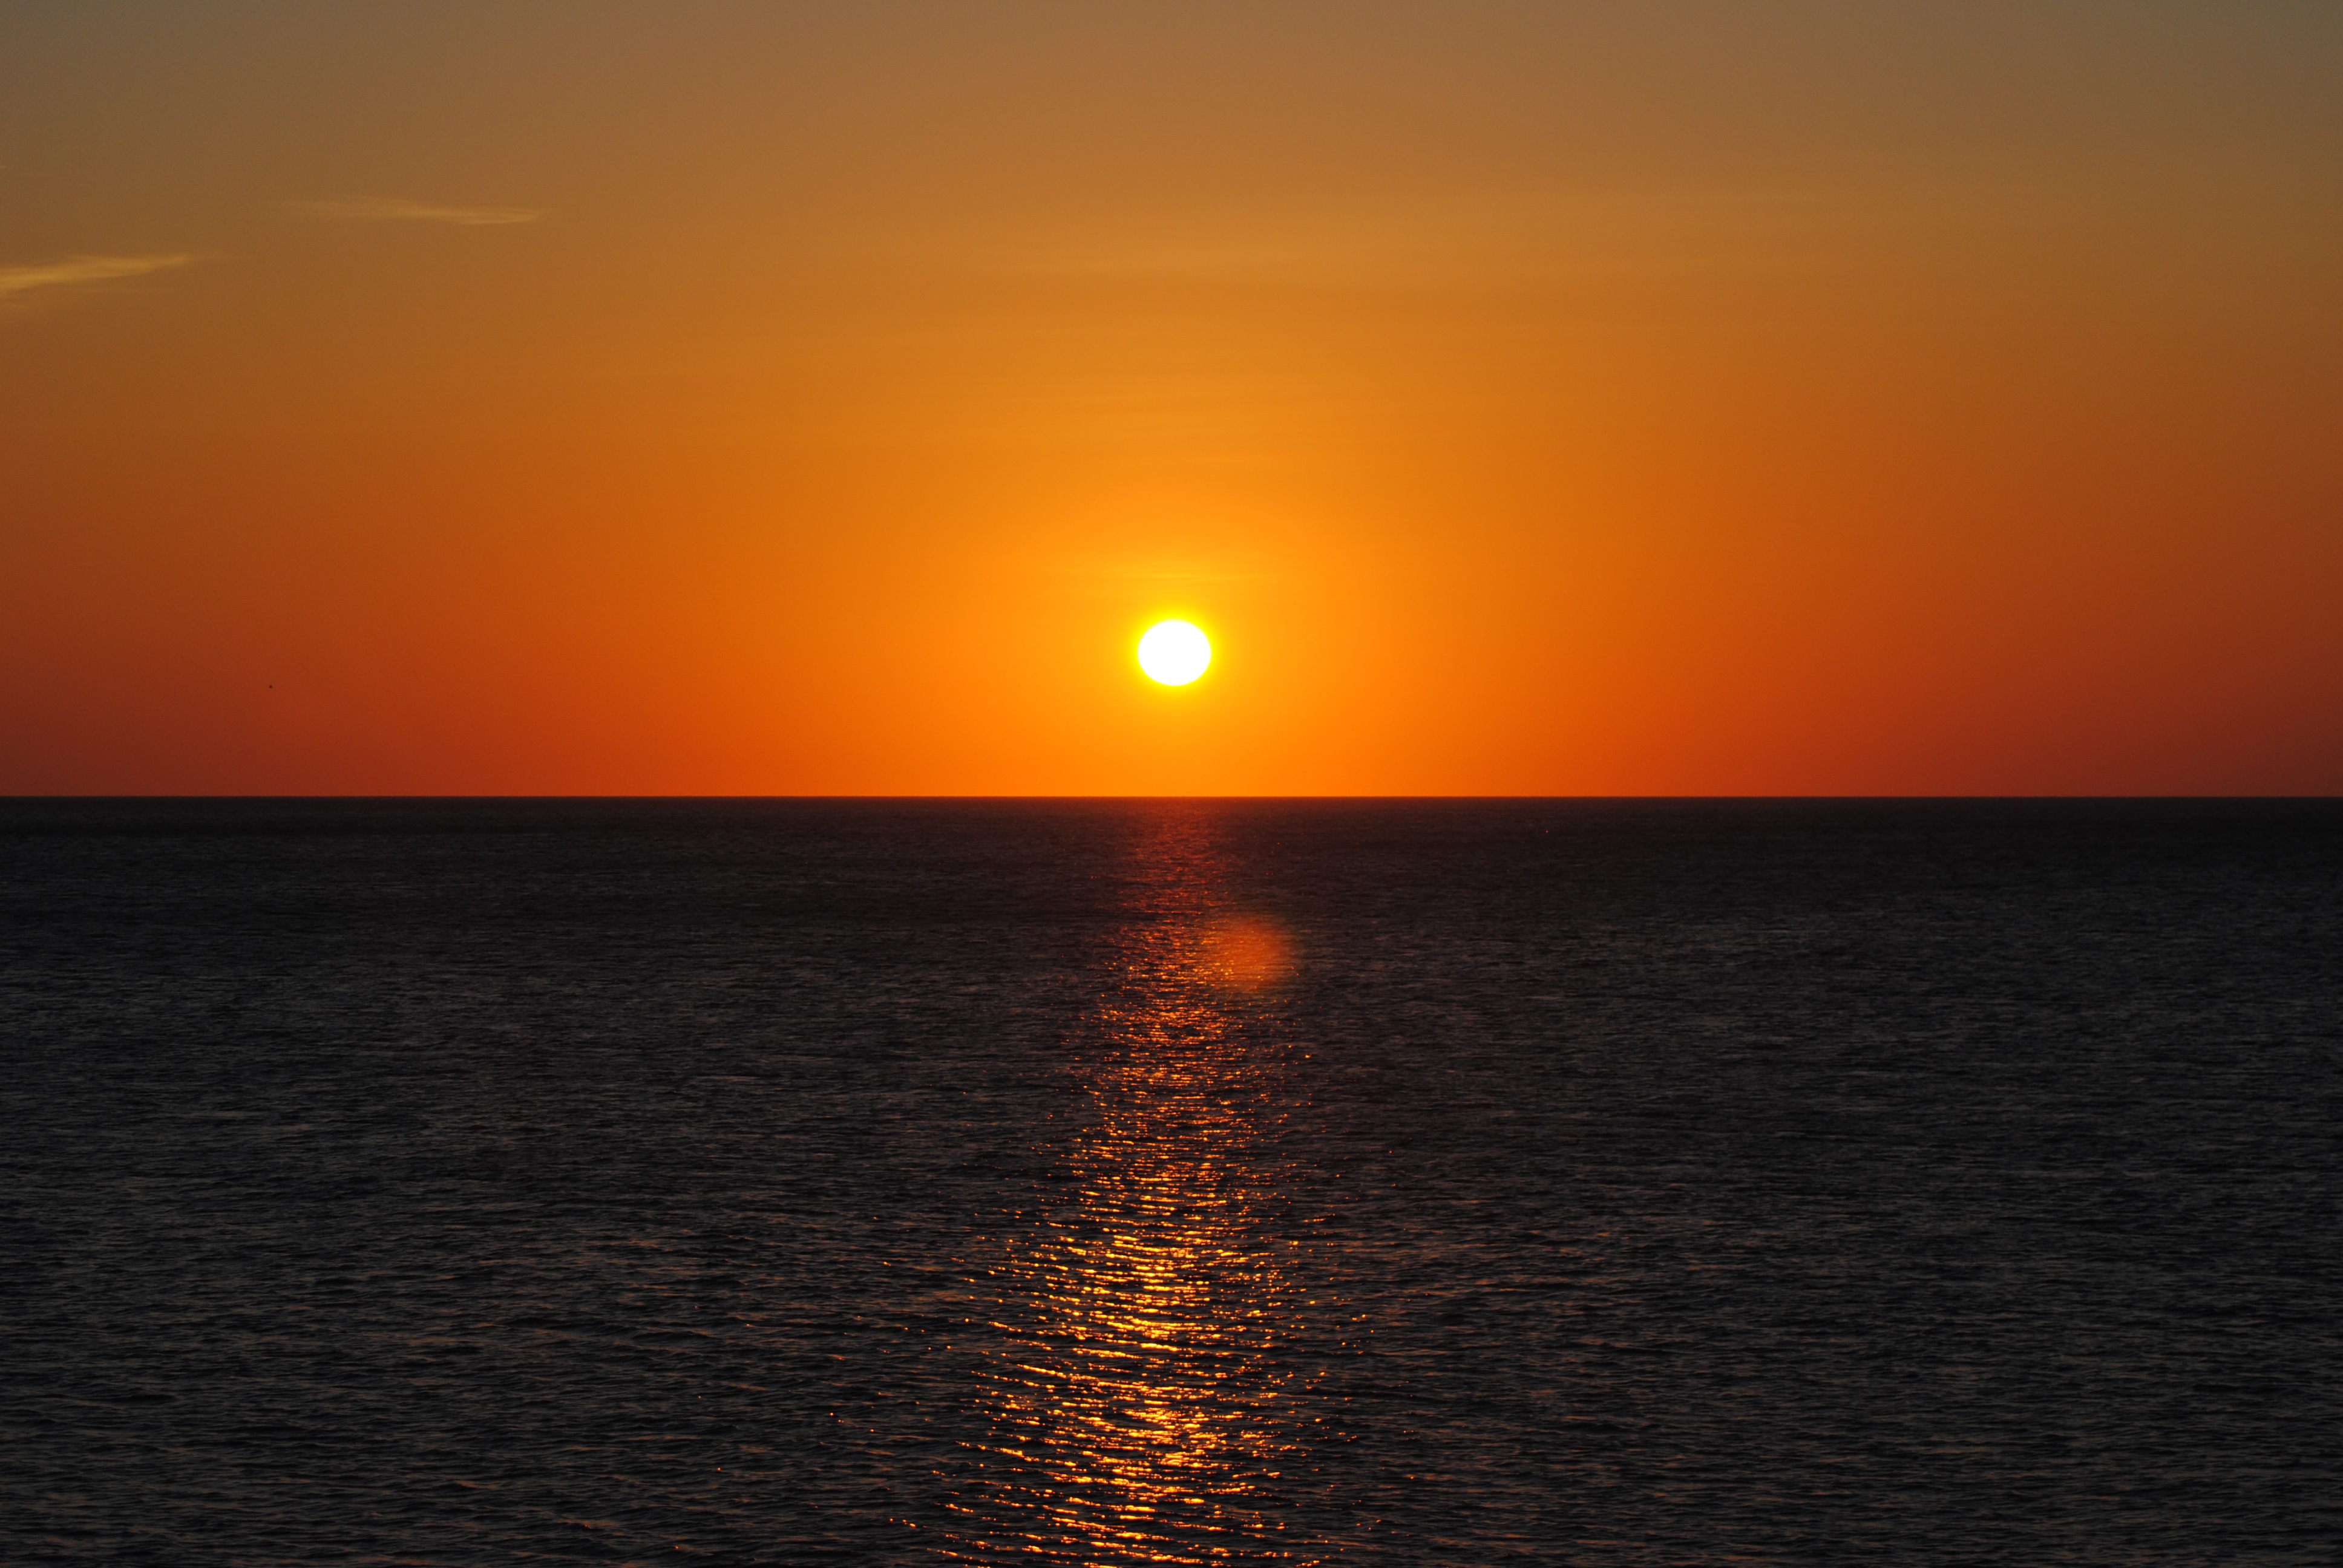
sea, coast, ocean, horizon, sun, sunrise, sunset, sunlight, morning, dawn, dusk, evening, afterglow, red sky at morning